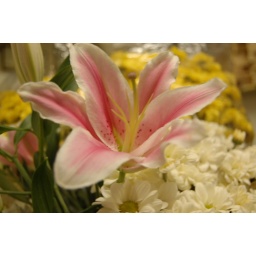
a flower in the bouquet